Torcida Sandžak

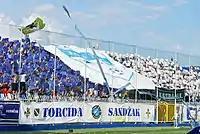
Torcida Sandžak in 2012

In the 1980s, FK Novi Pazar became a regular team in the Yugoslav Second League and its stadium was well attended. The supporters in those days were called the ""Pazarci"" (Inhabitants of Pazar), or the "Supporters of Novi Pazar". Although they were well organized, they cannot be called real supporters. First organized group of supporters in Novi Pazar started in 1984, under the name "Blue Hunters". FK Novi Pazar was knocking on Yugoslav First League's door and these supporters traveled with the club around the country. While many organized groups were forming all over the country in the 1980s, a few more were formed in Novi Pazar. Fighters in 1987, Pirates, Eagles, and Blue Girls in 1988, and Blue Warriors in 1989.